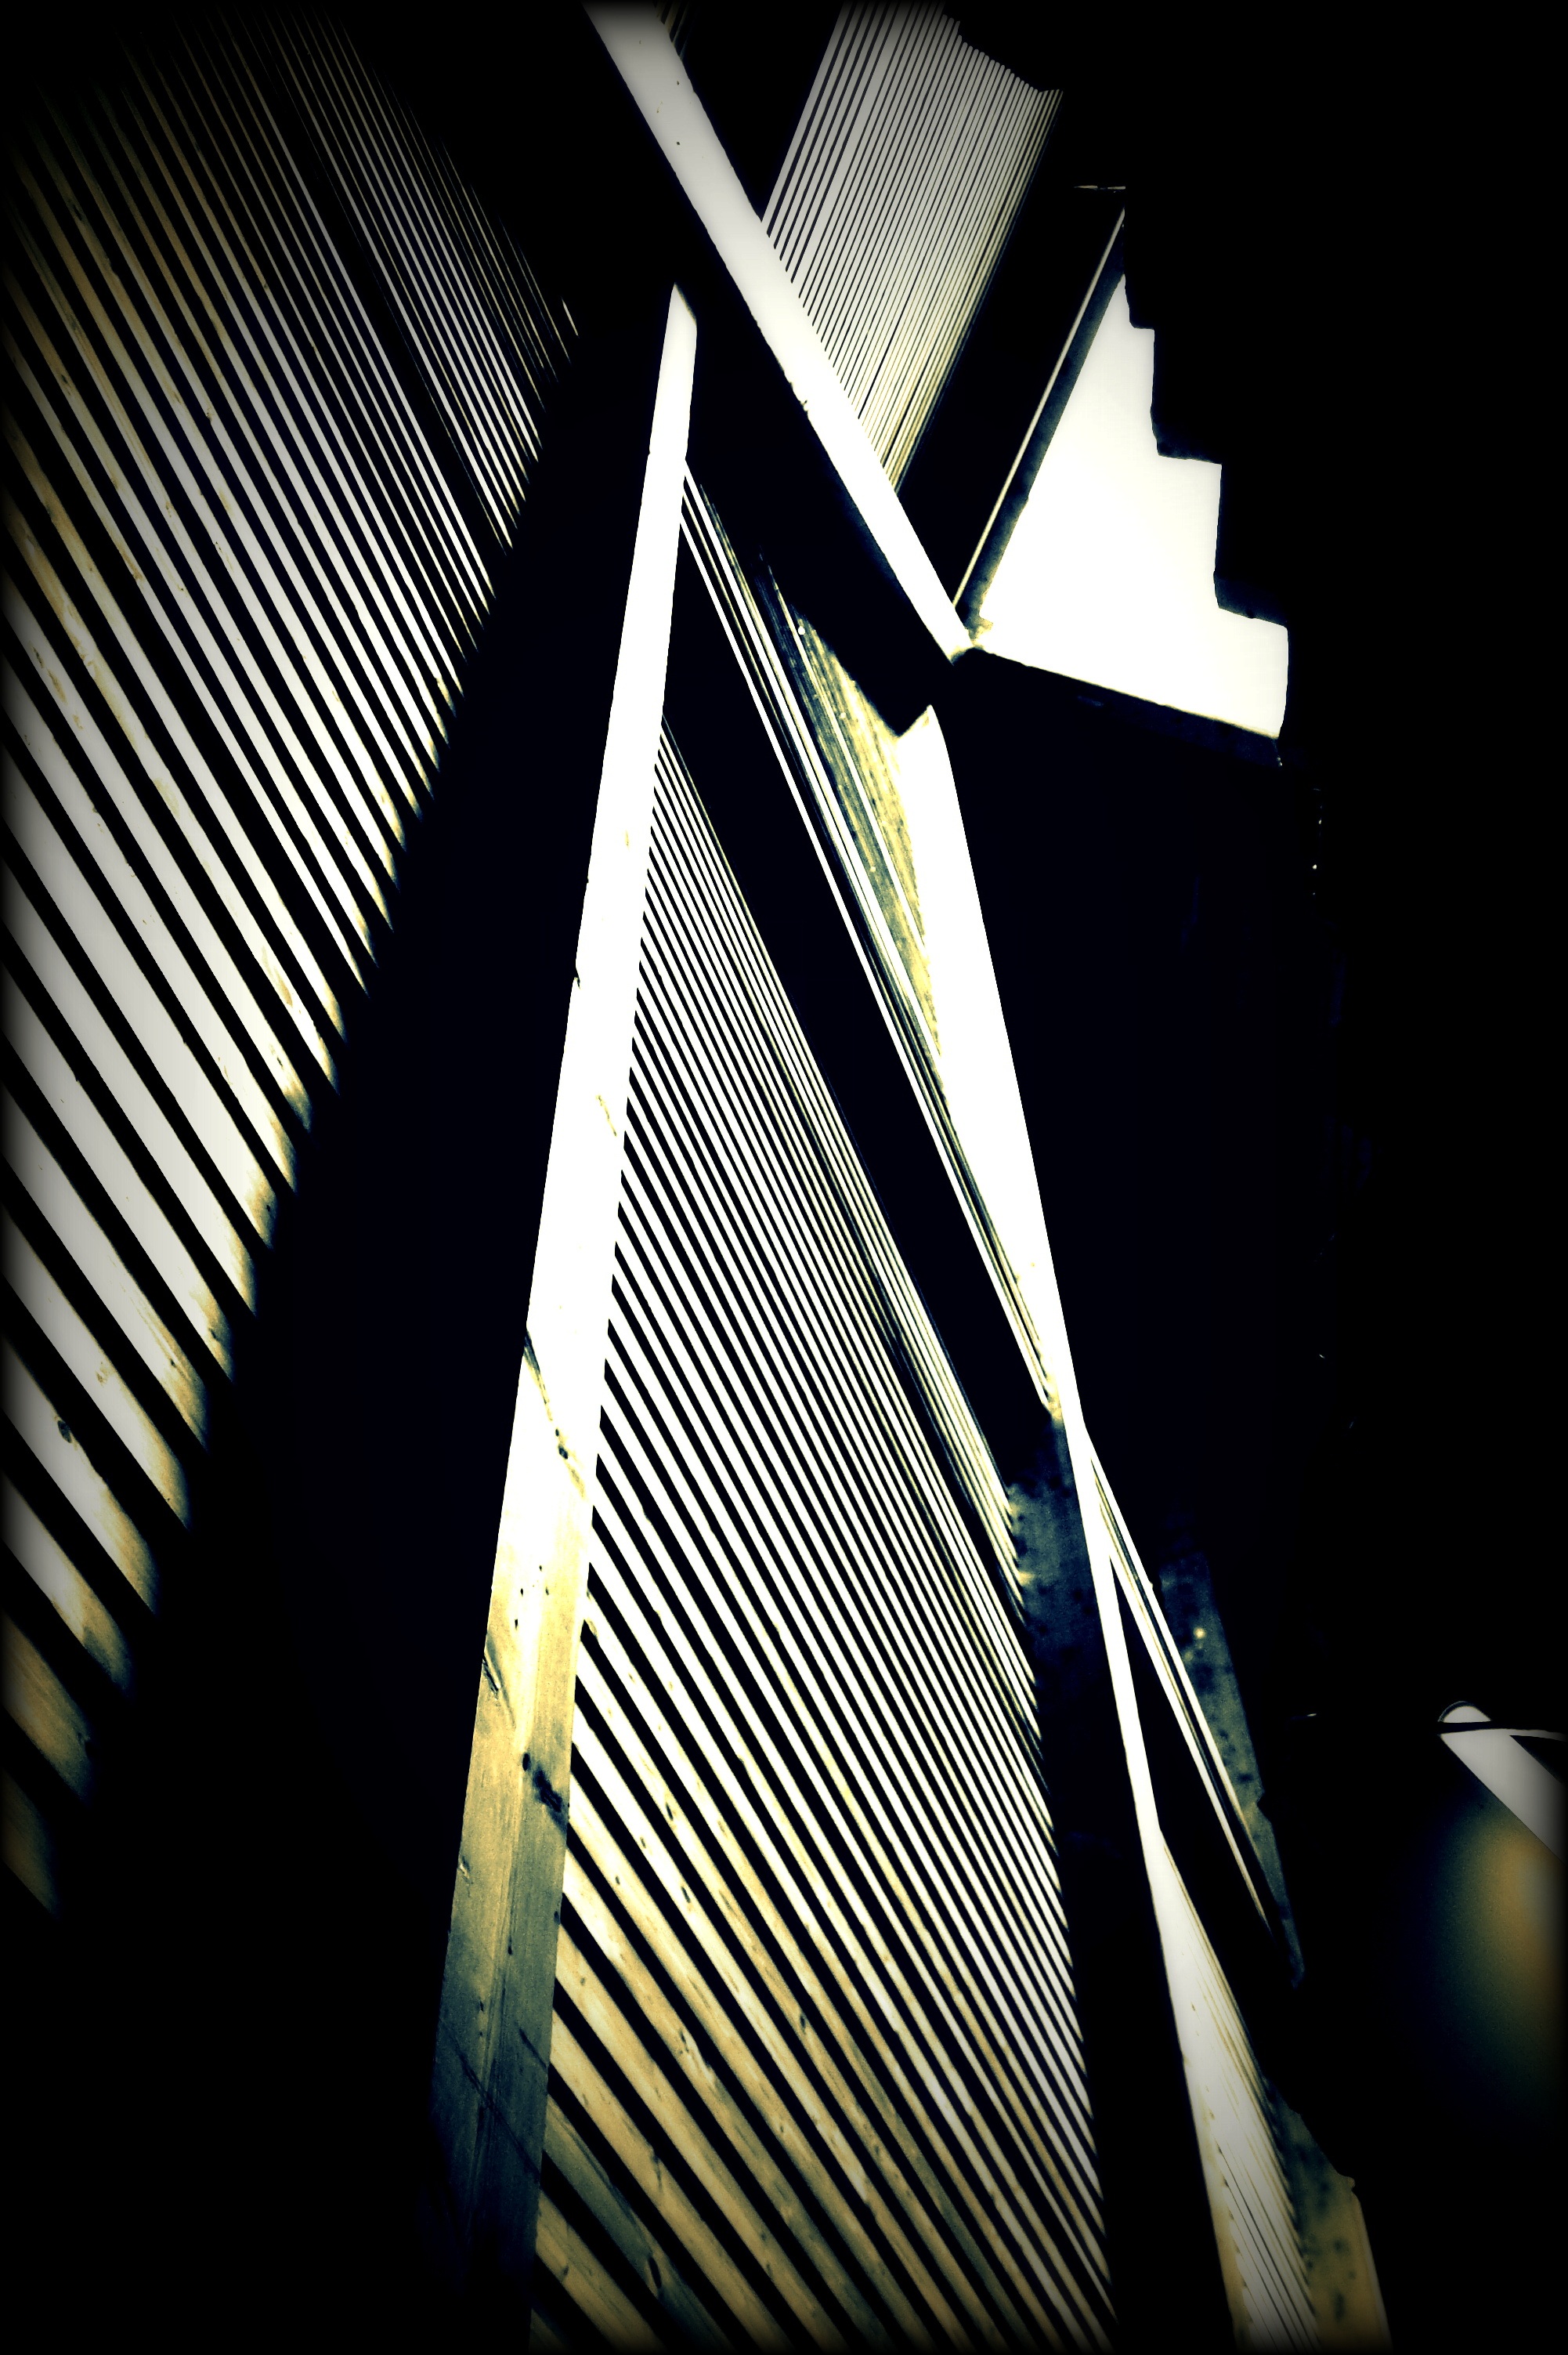
light, architecture, structure, night, sunlight, skyscraper, wall, line, reflection, color, darkness, blue, black, monochrome, symmetry, shape